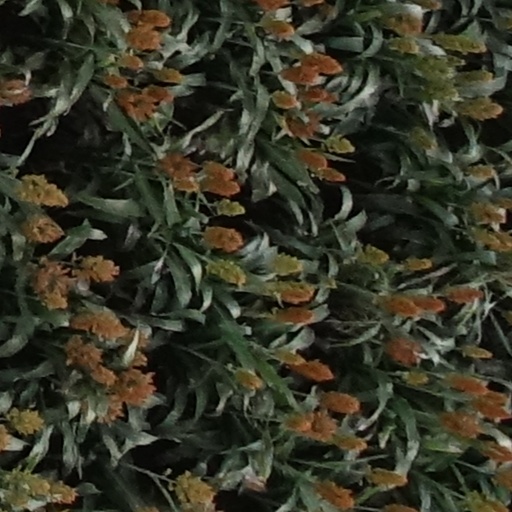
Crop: sorghum